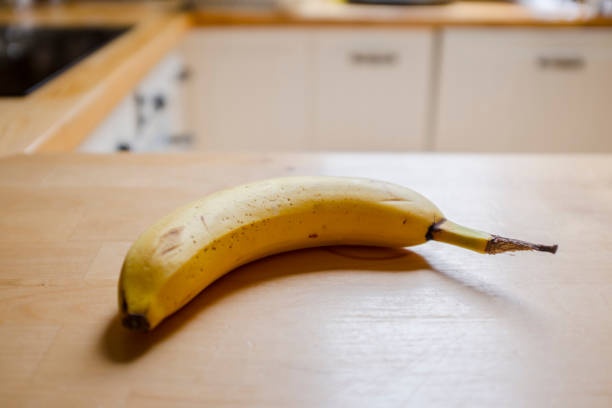
Label: banana